Ceremonial use of lights

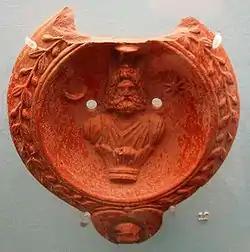
Terracotta oil lamp representing Serapis (British Museum).

The Greeks and Romans, too, had their sacred fire and their ceremonial lights. In Greece the Lampadedromia or Lampadephoria (torch-race) had its origin in Greek ceremonies, connected with the relighting of the sacred fire. Pausanias mentions the golden lamp made by Callimachus which burned night and day in the sanctuary of Athena Polias on the Acropolis, and tells of a statue of Hermes Agoraios, in the market-place of Pharae in Achaea, before which lamps were lighted. Among the Romans lighted candles and lamps formed part of the cult of the domestic tutelary deities; on all festivals doors were garlanded and lamps lighted. In the Cult of Isis lamps were lighted by day. In the ordinary temples were candelabra, e.g. that in the temple of Apollo Palatinus at Rome, originally taken by Alexander from Thebes, which was in the form of a tree from the branches of which lights hung like fruit. The lamps in the pagan temples were not symbolical, but votive offerings to the gods. Torches and lamps were also carried in religious processions.